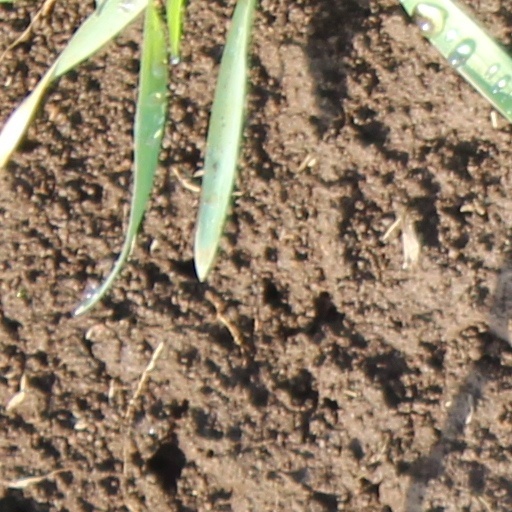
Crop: wheat